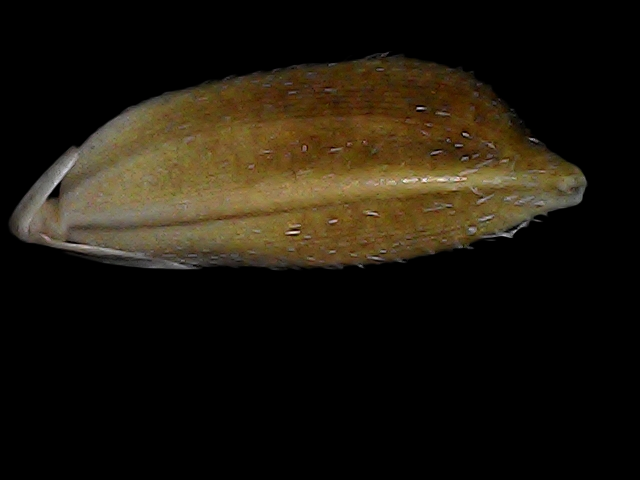
Rice variety: Bd91